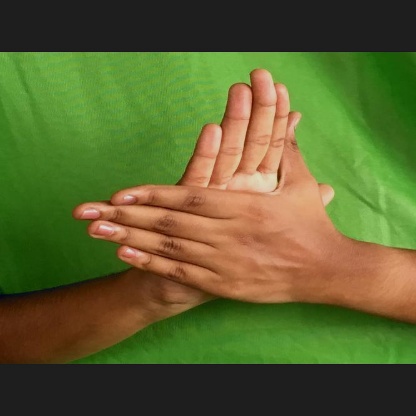
Mudra: Chakra